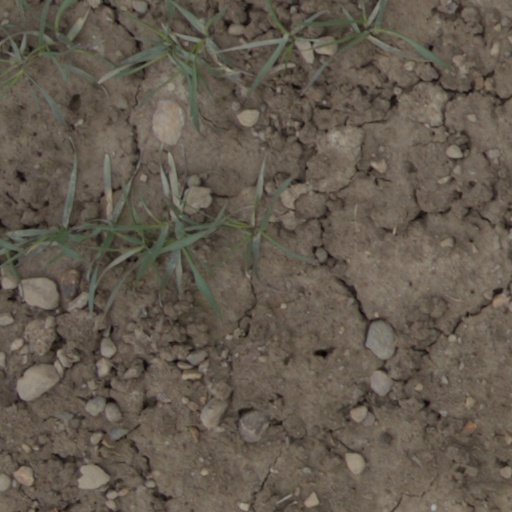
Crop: wheat